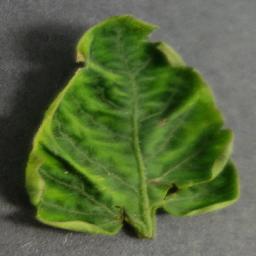
Label: Tomato___Tomato_Yellow_Leaf_Curl_Virus